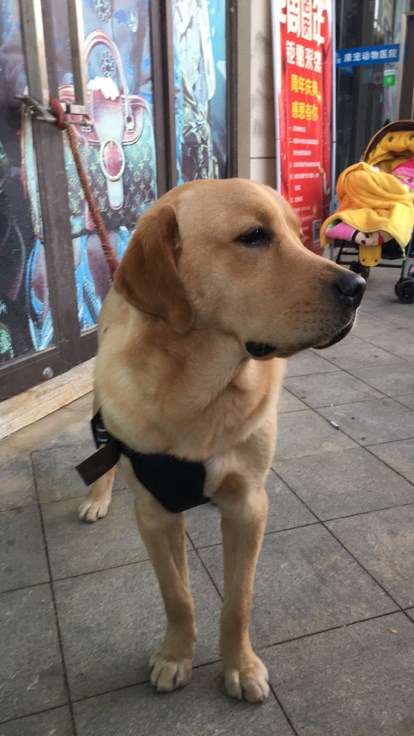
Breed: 3580-n000122-Labrador_retriever